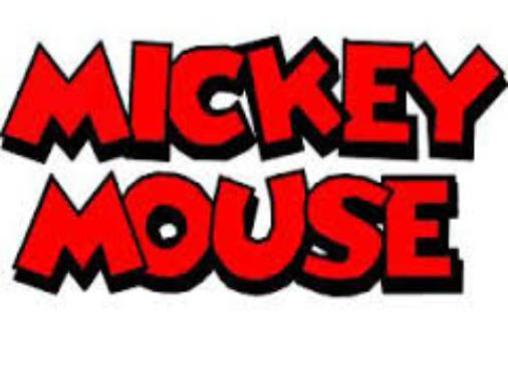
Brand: mickey mouse
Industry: Leisure